Gweagal

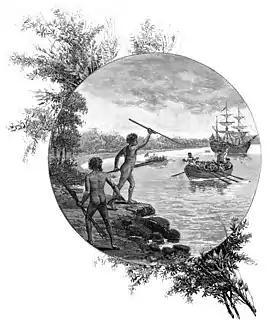
Artwork depicting the first contact with Captain James Cook & crew on the shores of the Kurnell Peninsula, New South Wales

The Gweagal (also spelt Gwiyagal) are a clan of the Dharawal people of Aboriginal Australians. Their descendants are traditional custodians of the southern areas of Sydney, New South Wales, Australia.